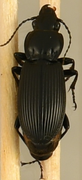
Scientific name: Pterostichus melanarius
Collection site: Woodworth Site (WOOD), plot WOOD_023